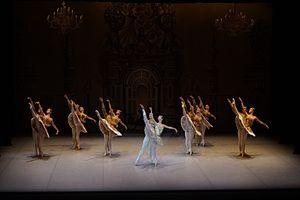
La Compagnie nationale de danse espagnole fut fondée en 1979 sous le nom de Ballet Nacional de España Clásico.